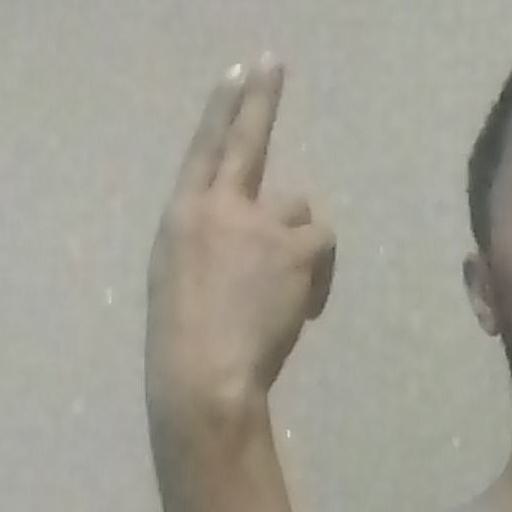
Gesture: two_up_inverted